Mizuho no Kuni Elementary School

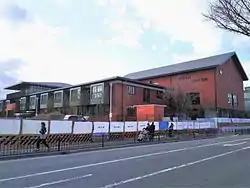
Under construction

Mizuho no Kuni Elementary School (瑞穂の國記念小學院, Mizuho no Kuni Kinenshōgakuin) was going to be a private elementary school to be opened in Toyonaka City, Osaka Prefecture. Its backing corporation has been described as ″ultra-nationalist″. Akie Abe, wife of prime minister Shinzō Abe, was honorary principal but resigned after it was revealed that the school had bought land from the government at only 14% of its real value.